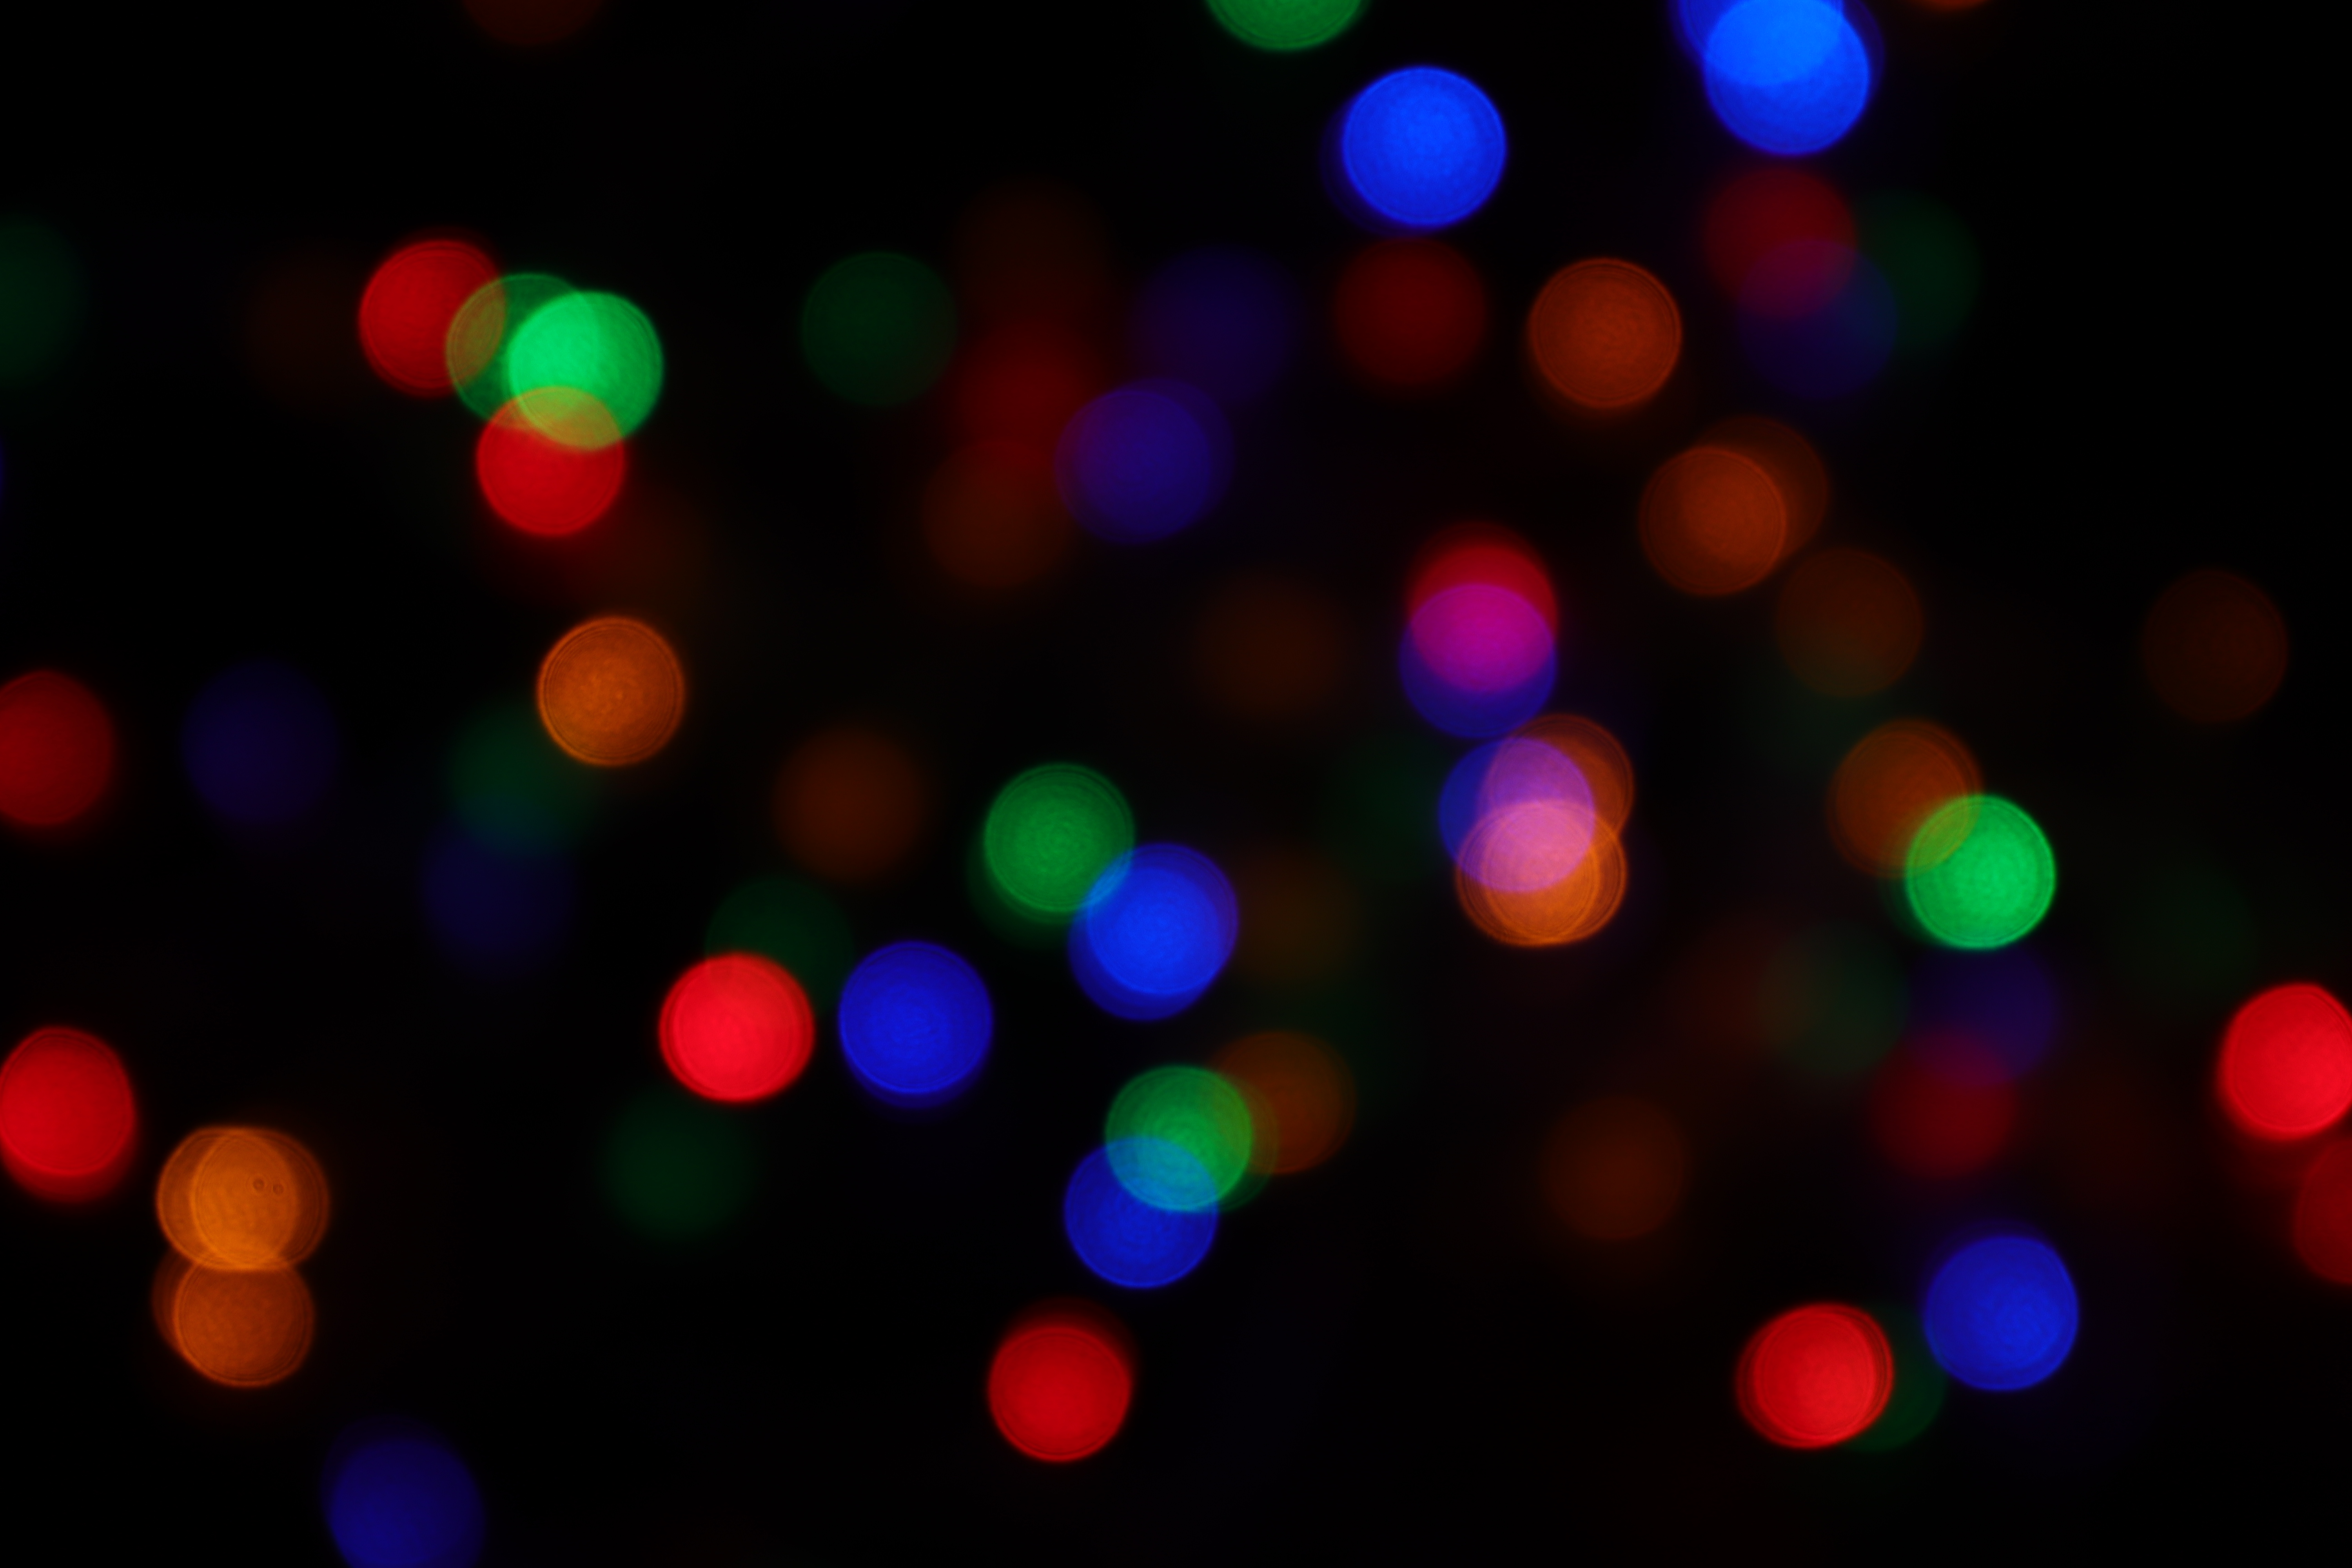
art, light, blue, lighting, circle, darkness, night, pattern, Visual effect lighting, space